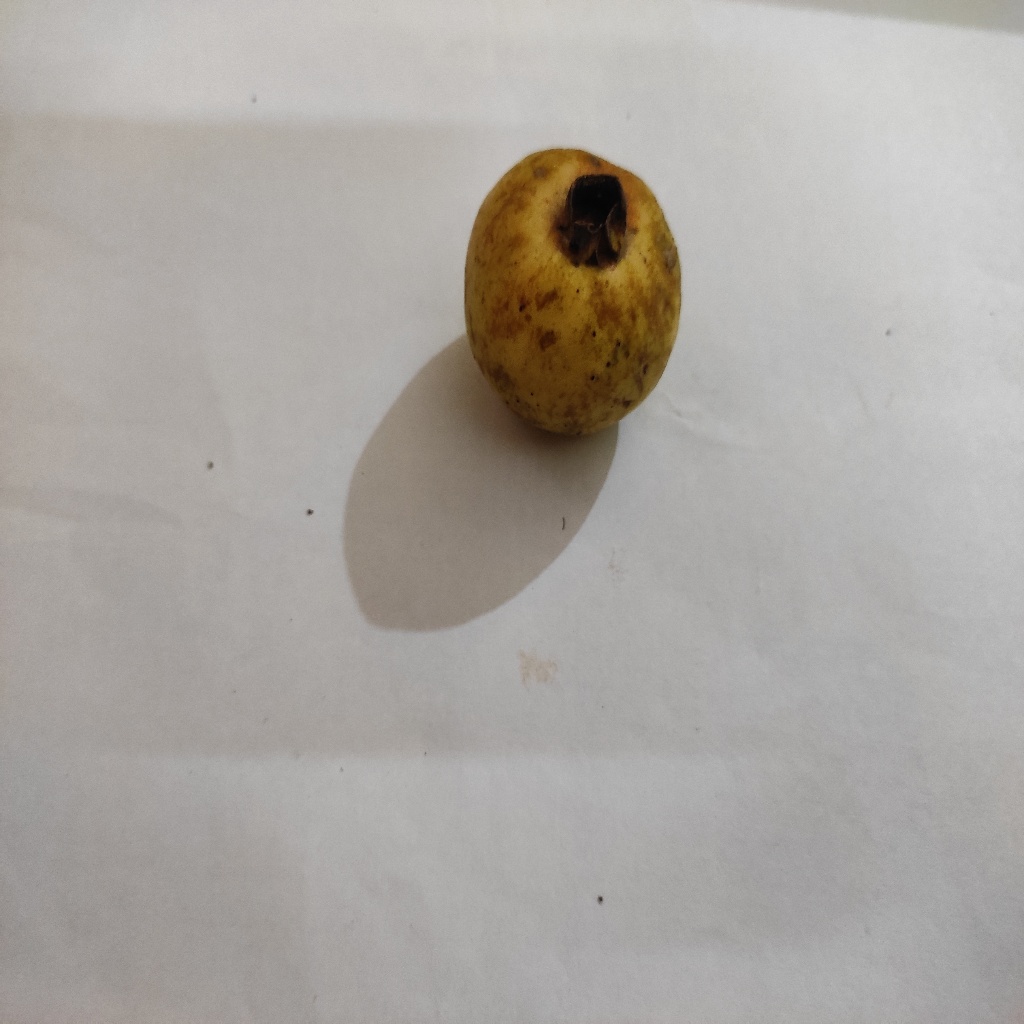
Crop: guava
Quality class: Class_B